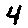
Label: 4